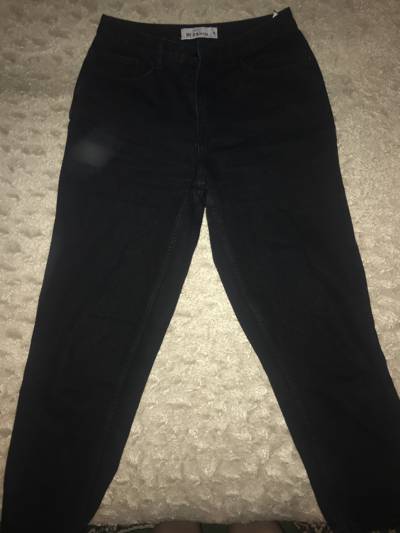
Waste category: clothes